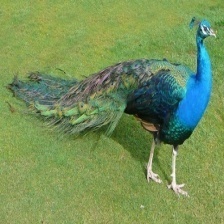
Species: PEACOCK
Scientific name: PAVO CRISTATUS